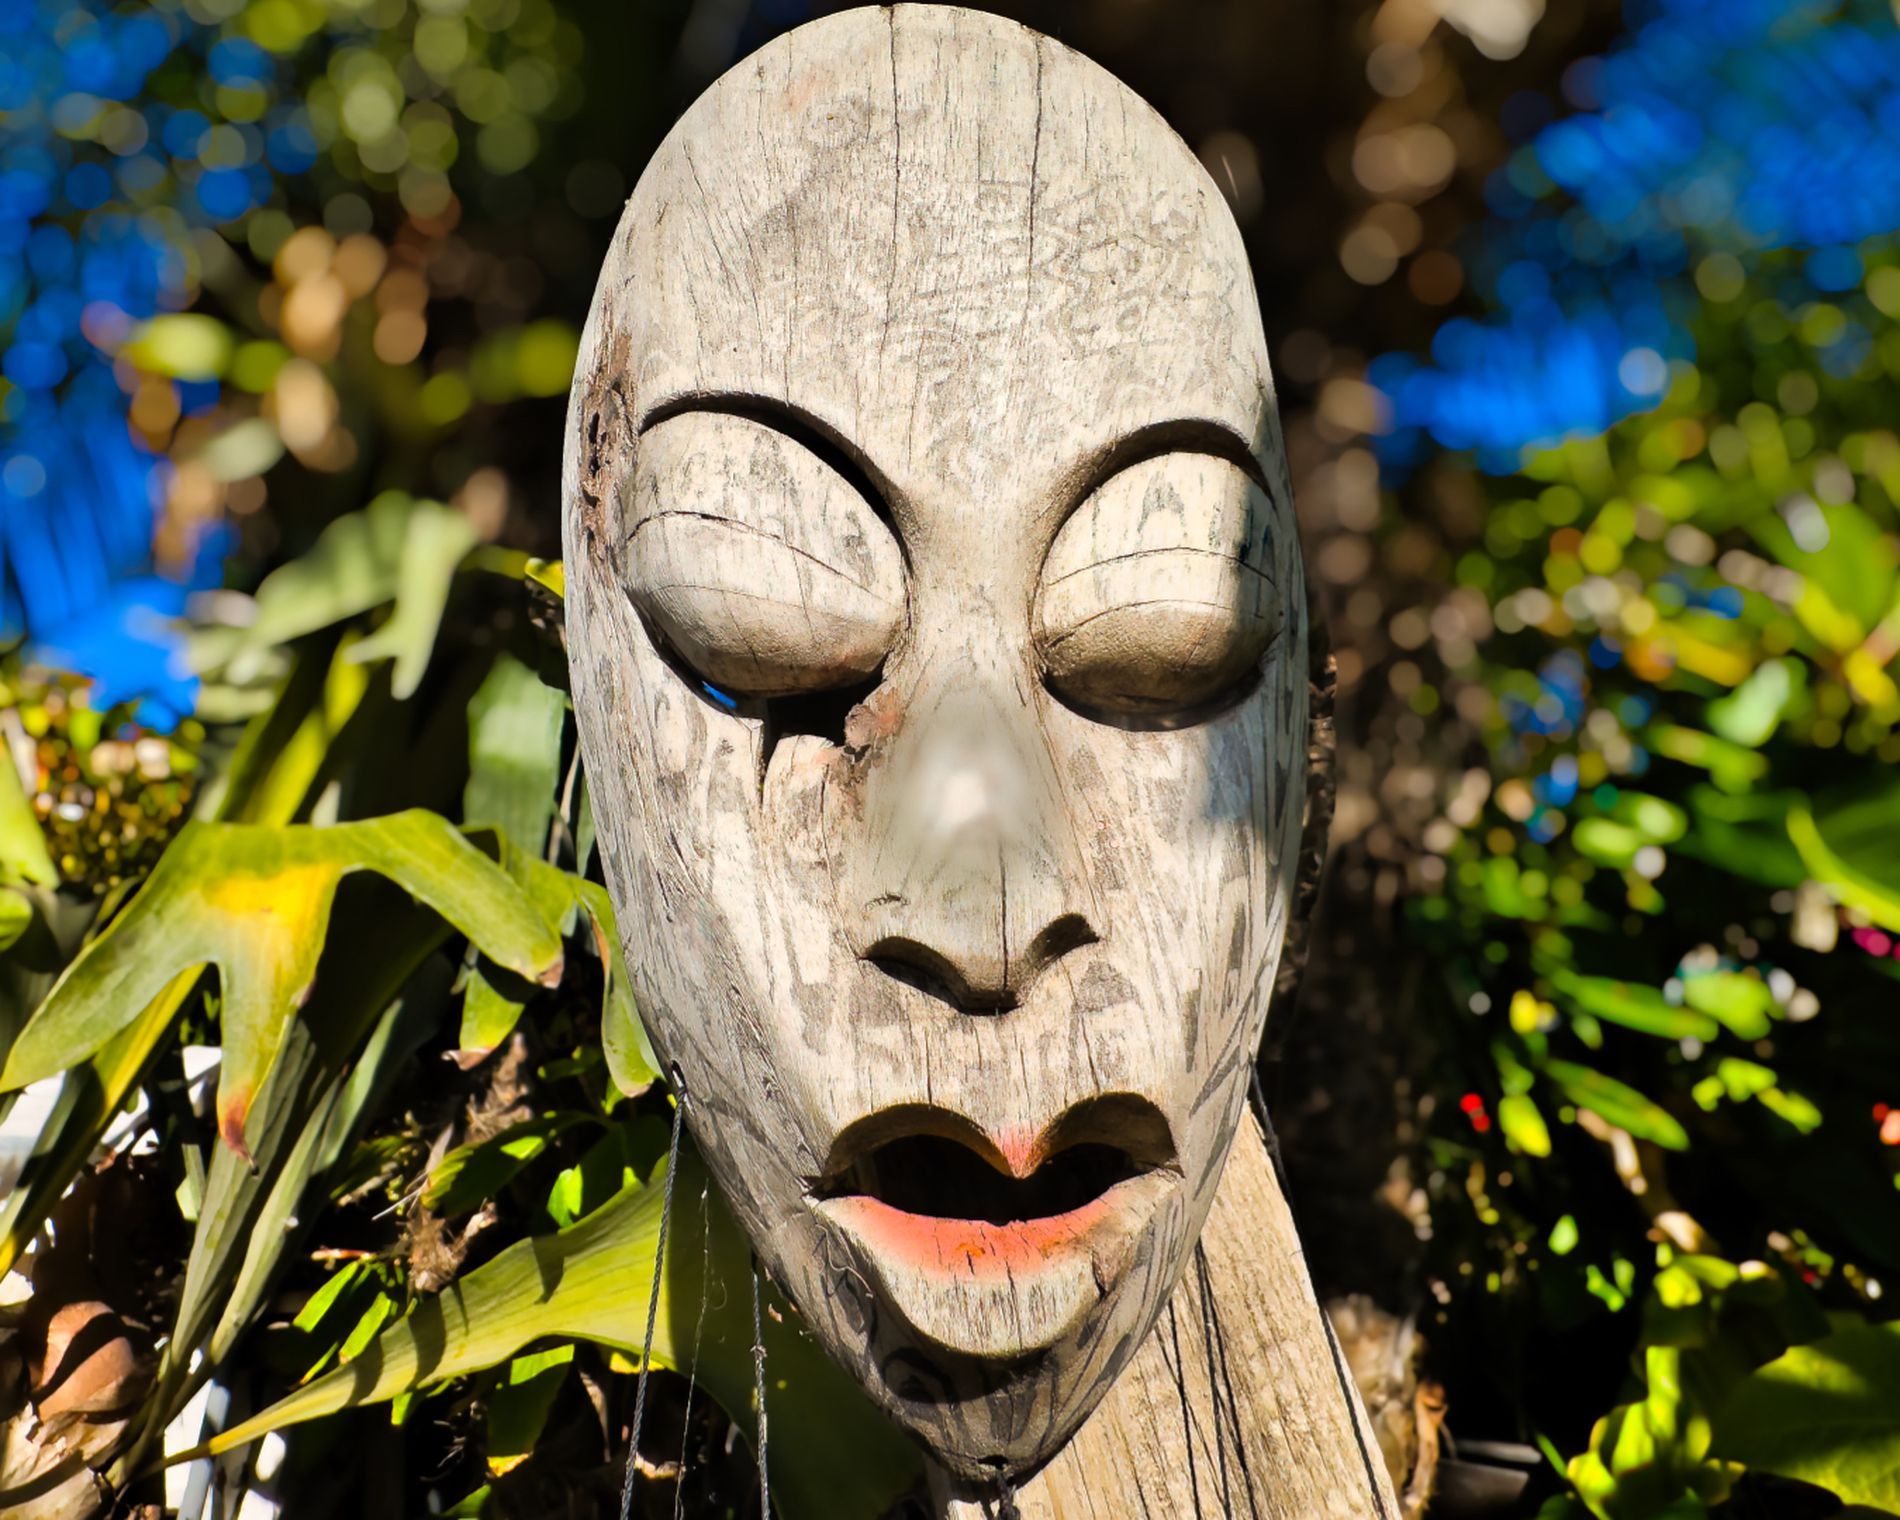
Wooden tribal mask in garden
A wooden mask has prominent oval eyes, a long nose, a partially open mouth, and fine cracks, surrounded by green leaves with the sky visible in the background.
Image taken at eye level, this outdoor photograph captures a sculptural mask displayed against garden vegetation.
The color palette contrasts natural wood, greens, and blues.
The scene focuses on the tribal-style mask with a semi-blurry background, creating depth.
Labels: Face, Head, Person, Symbol, Emblem, Architecture, Pillar, Totem, Alien, Mask, Leaf, Plant, Sky, sky
Camera: Apple iPhone 14 Pro Max
Lens: iPhone 14 Pro Max back triple camera 2.22mm f/2.2
Aperture: F2.2
Exposure: 1/3300 sec
ISO: 50
Focal length: 2.2 mm